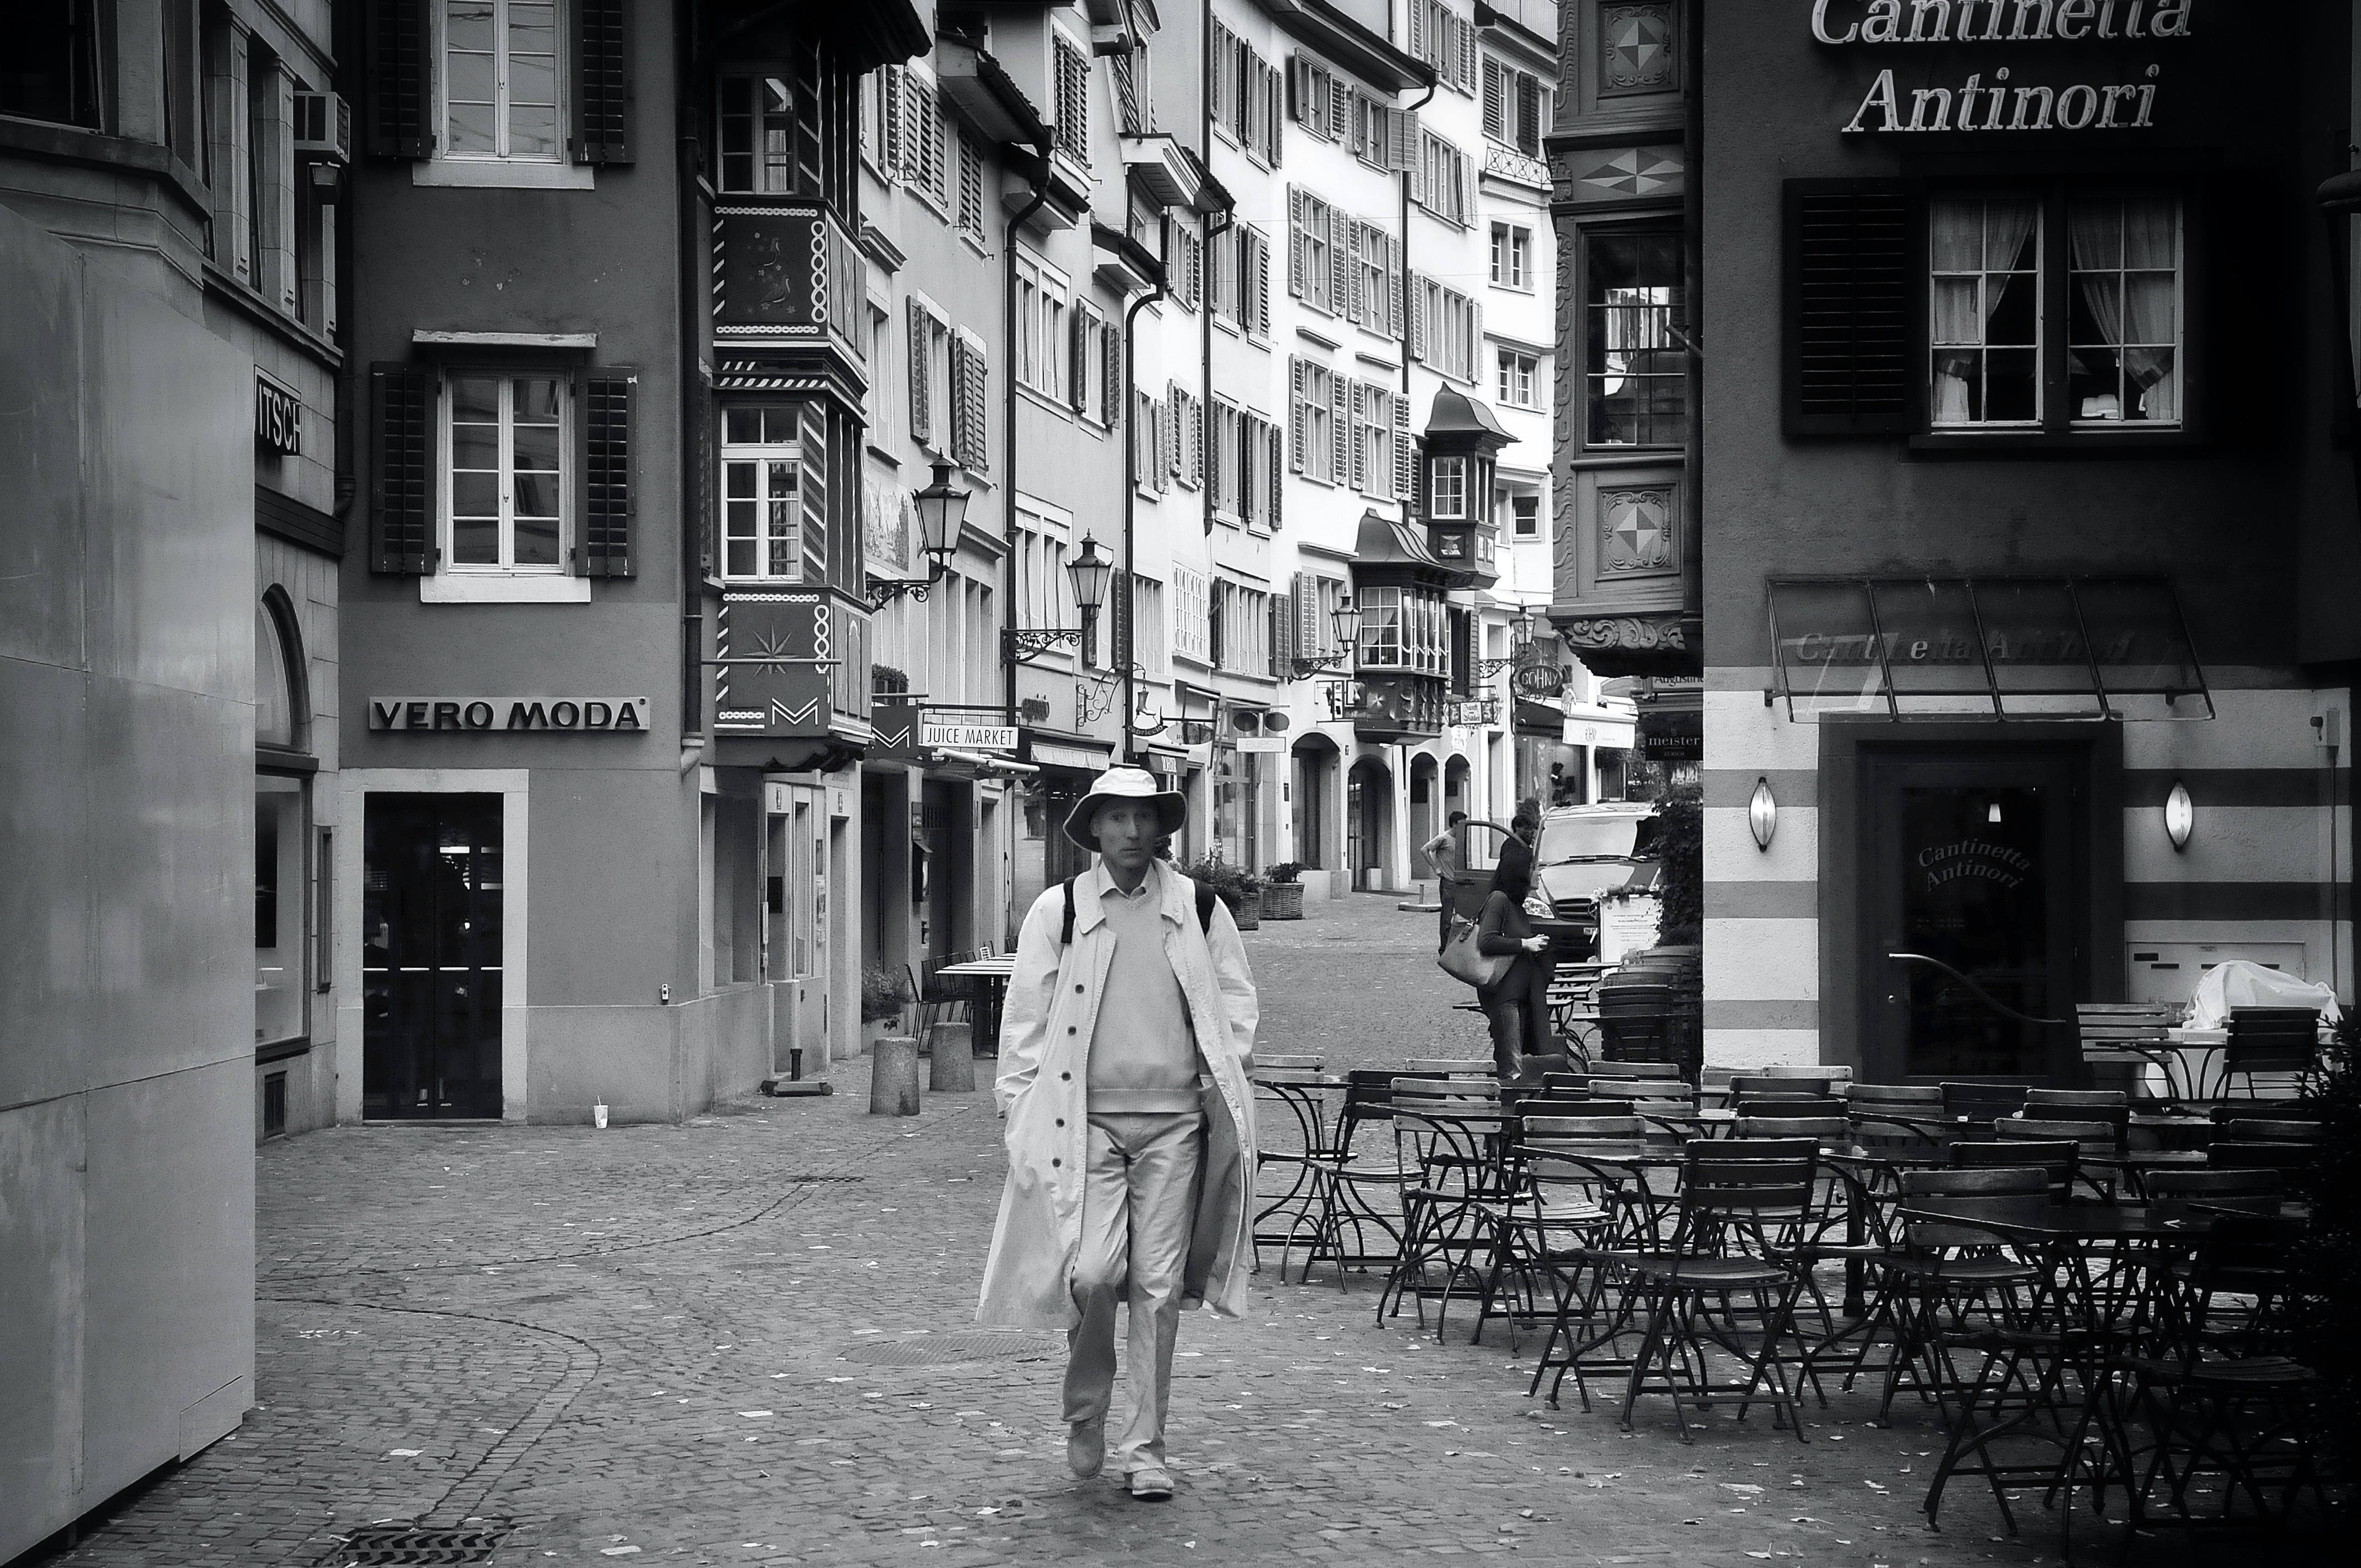
black and white, people, road, white, street, photography, alley, city, black, monochrome, streetphotography, bw, candid, infrastructure, swiss, photograph, snapshot, schweiz, switzerland, zurich, stphotographia, shape, thomas8047, urbanarte, nikond300s, urban area, monochrome photography, film noir